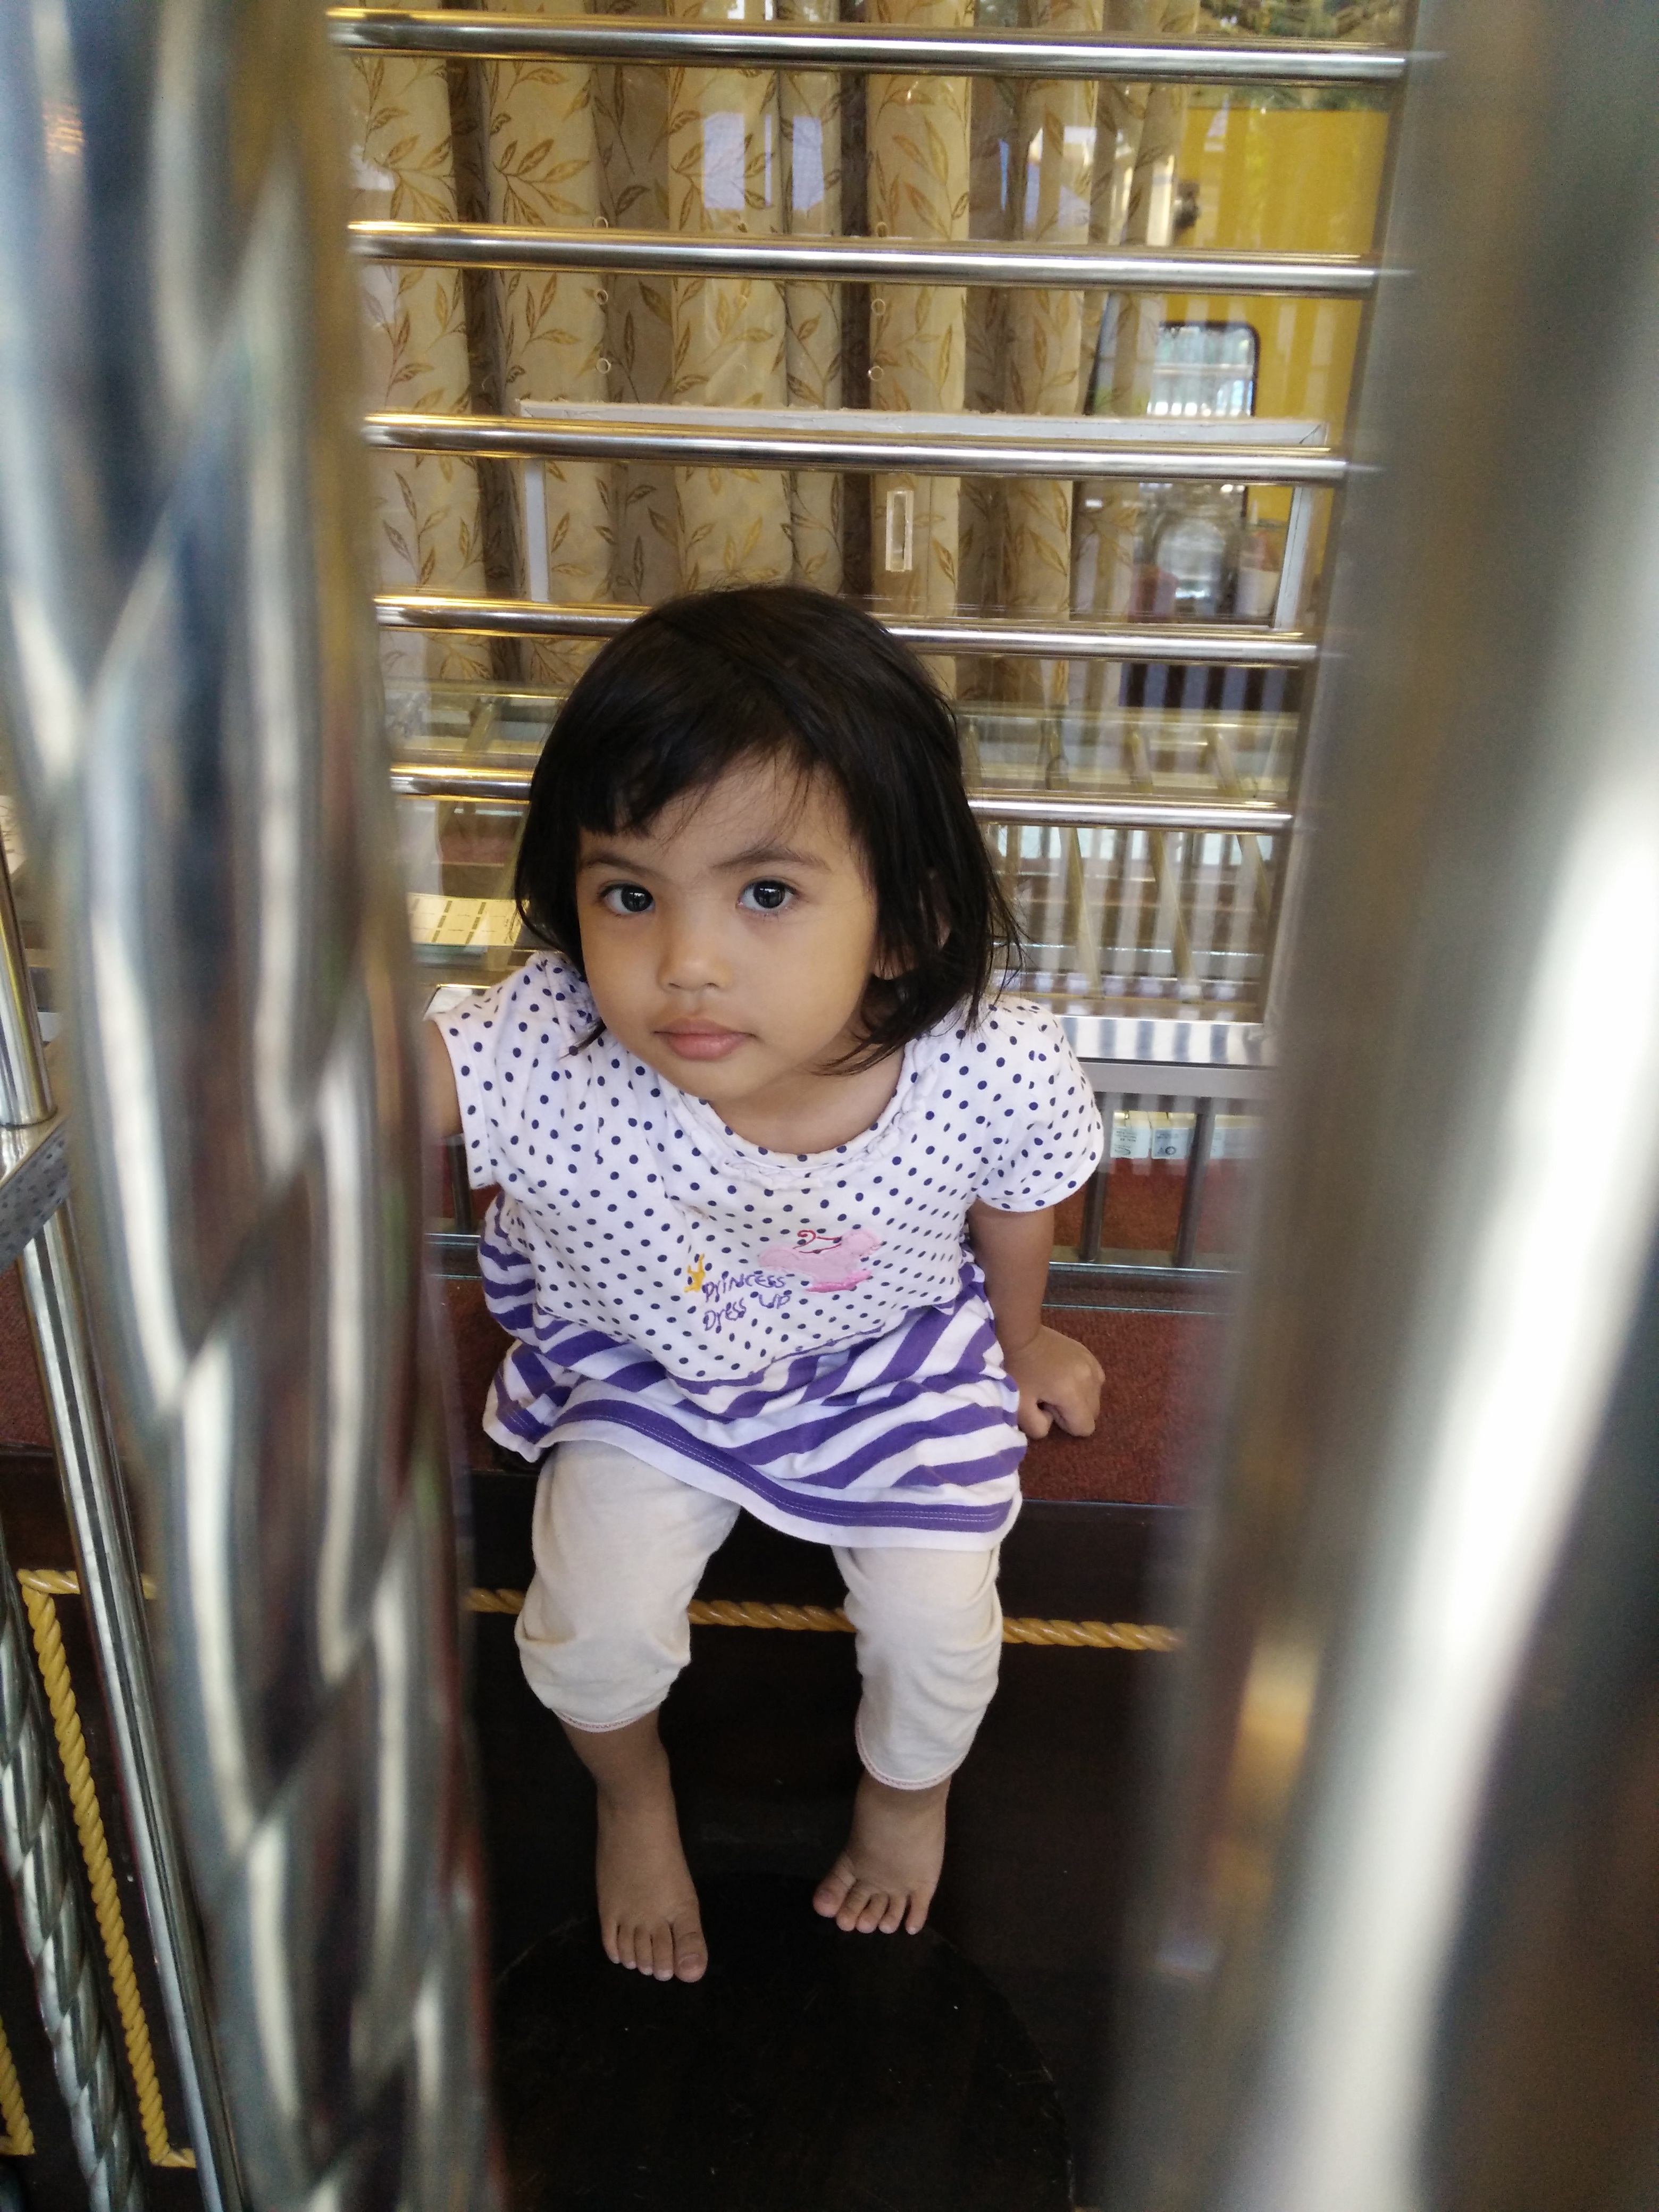
person, people, girl, portrait, sitting, child, kids, infant, toddler, snapshot, cell, little girl, portrait photography, human positions